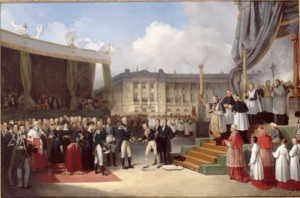
La Seconde Restauration est le régime politique de la France de 1815 à 1830. Elle succède aux Cent-Jours, qui avaient vu Napoléon revenir brièvement au pouvoir. Après une période de confusion, Louis XVIII revient sur le trône. Débute l'expérience d'une monarchie constitutionnelle qui essaie de recréer une unité dans le pays sur des bases héritées à la fois de la Révolution et de l'Ancien Régime. Après une période marquée par un bref retour au pouvoir des monarchistes absolutistes ultras, qui se caractérise notamment par la Terreur blanche, le régime prend de 1816 à 1820 un tournant plus libéral, sous la direction des ministres Richelieu puis Decazes.
L'histoire de France commence avec les premières occupations humaines du territoire correspondant au pays actuel. Aux groupes présents depuis le Paléolithique et le Néolithique, sont venues s'ajouter, à l'Âge du bronze et à l'Âge du fer, des vagues successives de Celtes, puis au IIIᵉ siècle de peuples germains et au IXᵉ siècle de scandinaves appelés Normands.
Le drapeau du royaume de France a été un des symboles de la France sous la Monarchie.